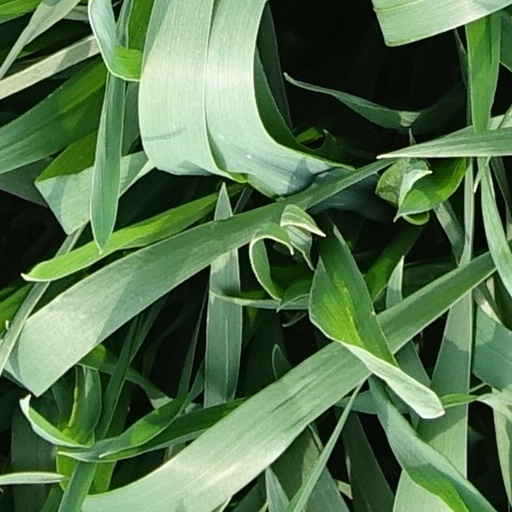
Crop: wheat